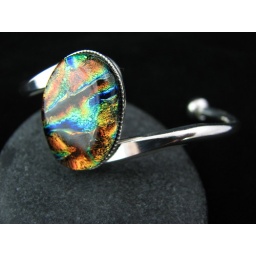
Warm colors swirl like lava in this fused glass and silver bangle.